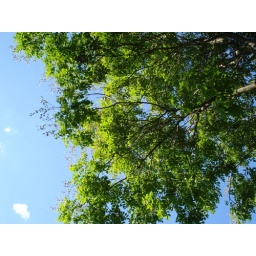
Trees meshed against the perfect blue sky background